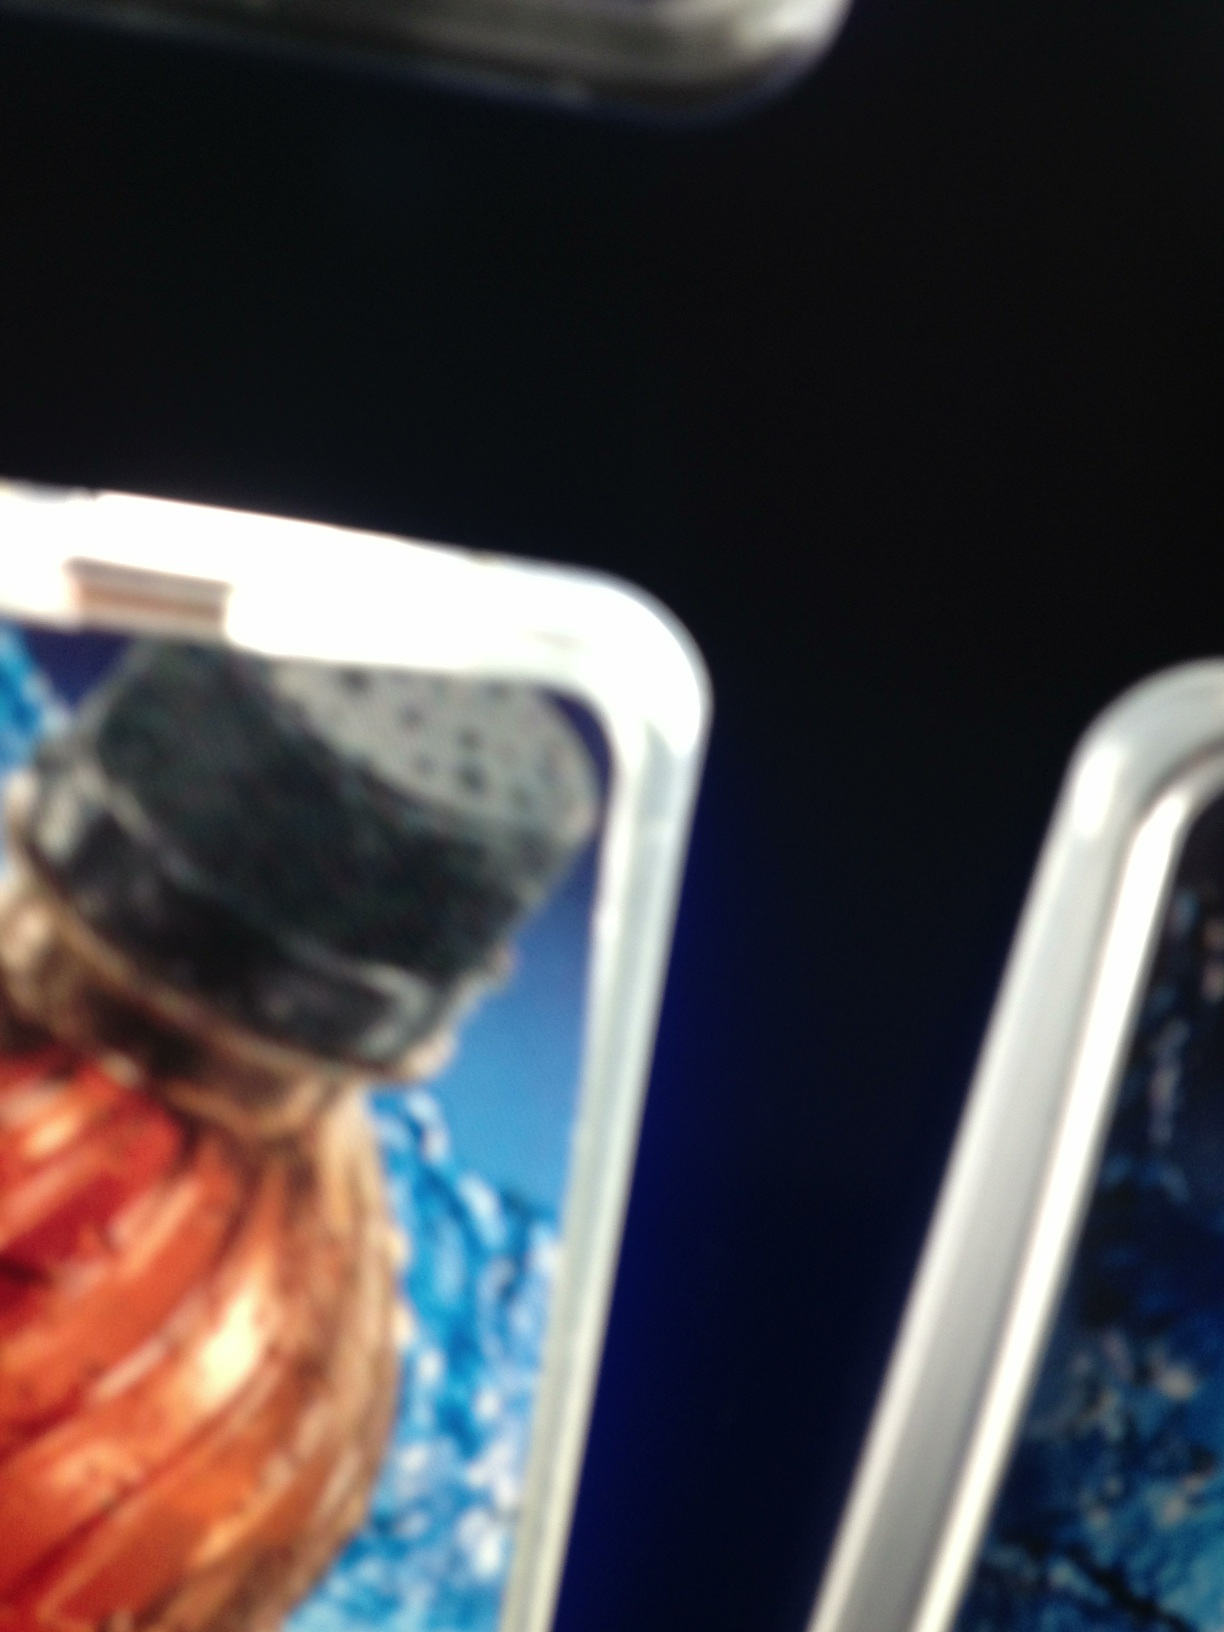Question: Was that a Diet Pepsi button on this Coke machine?
Answer: unanswerable